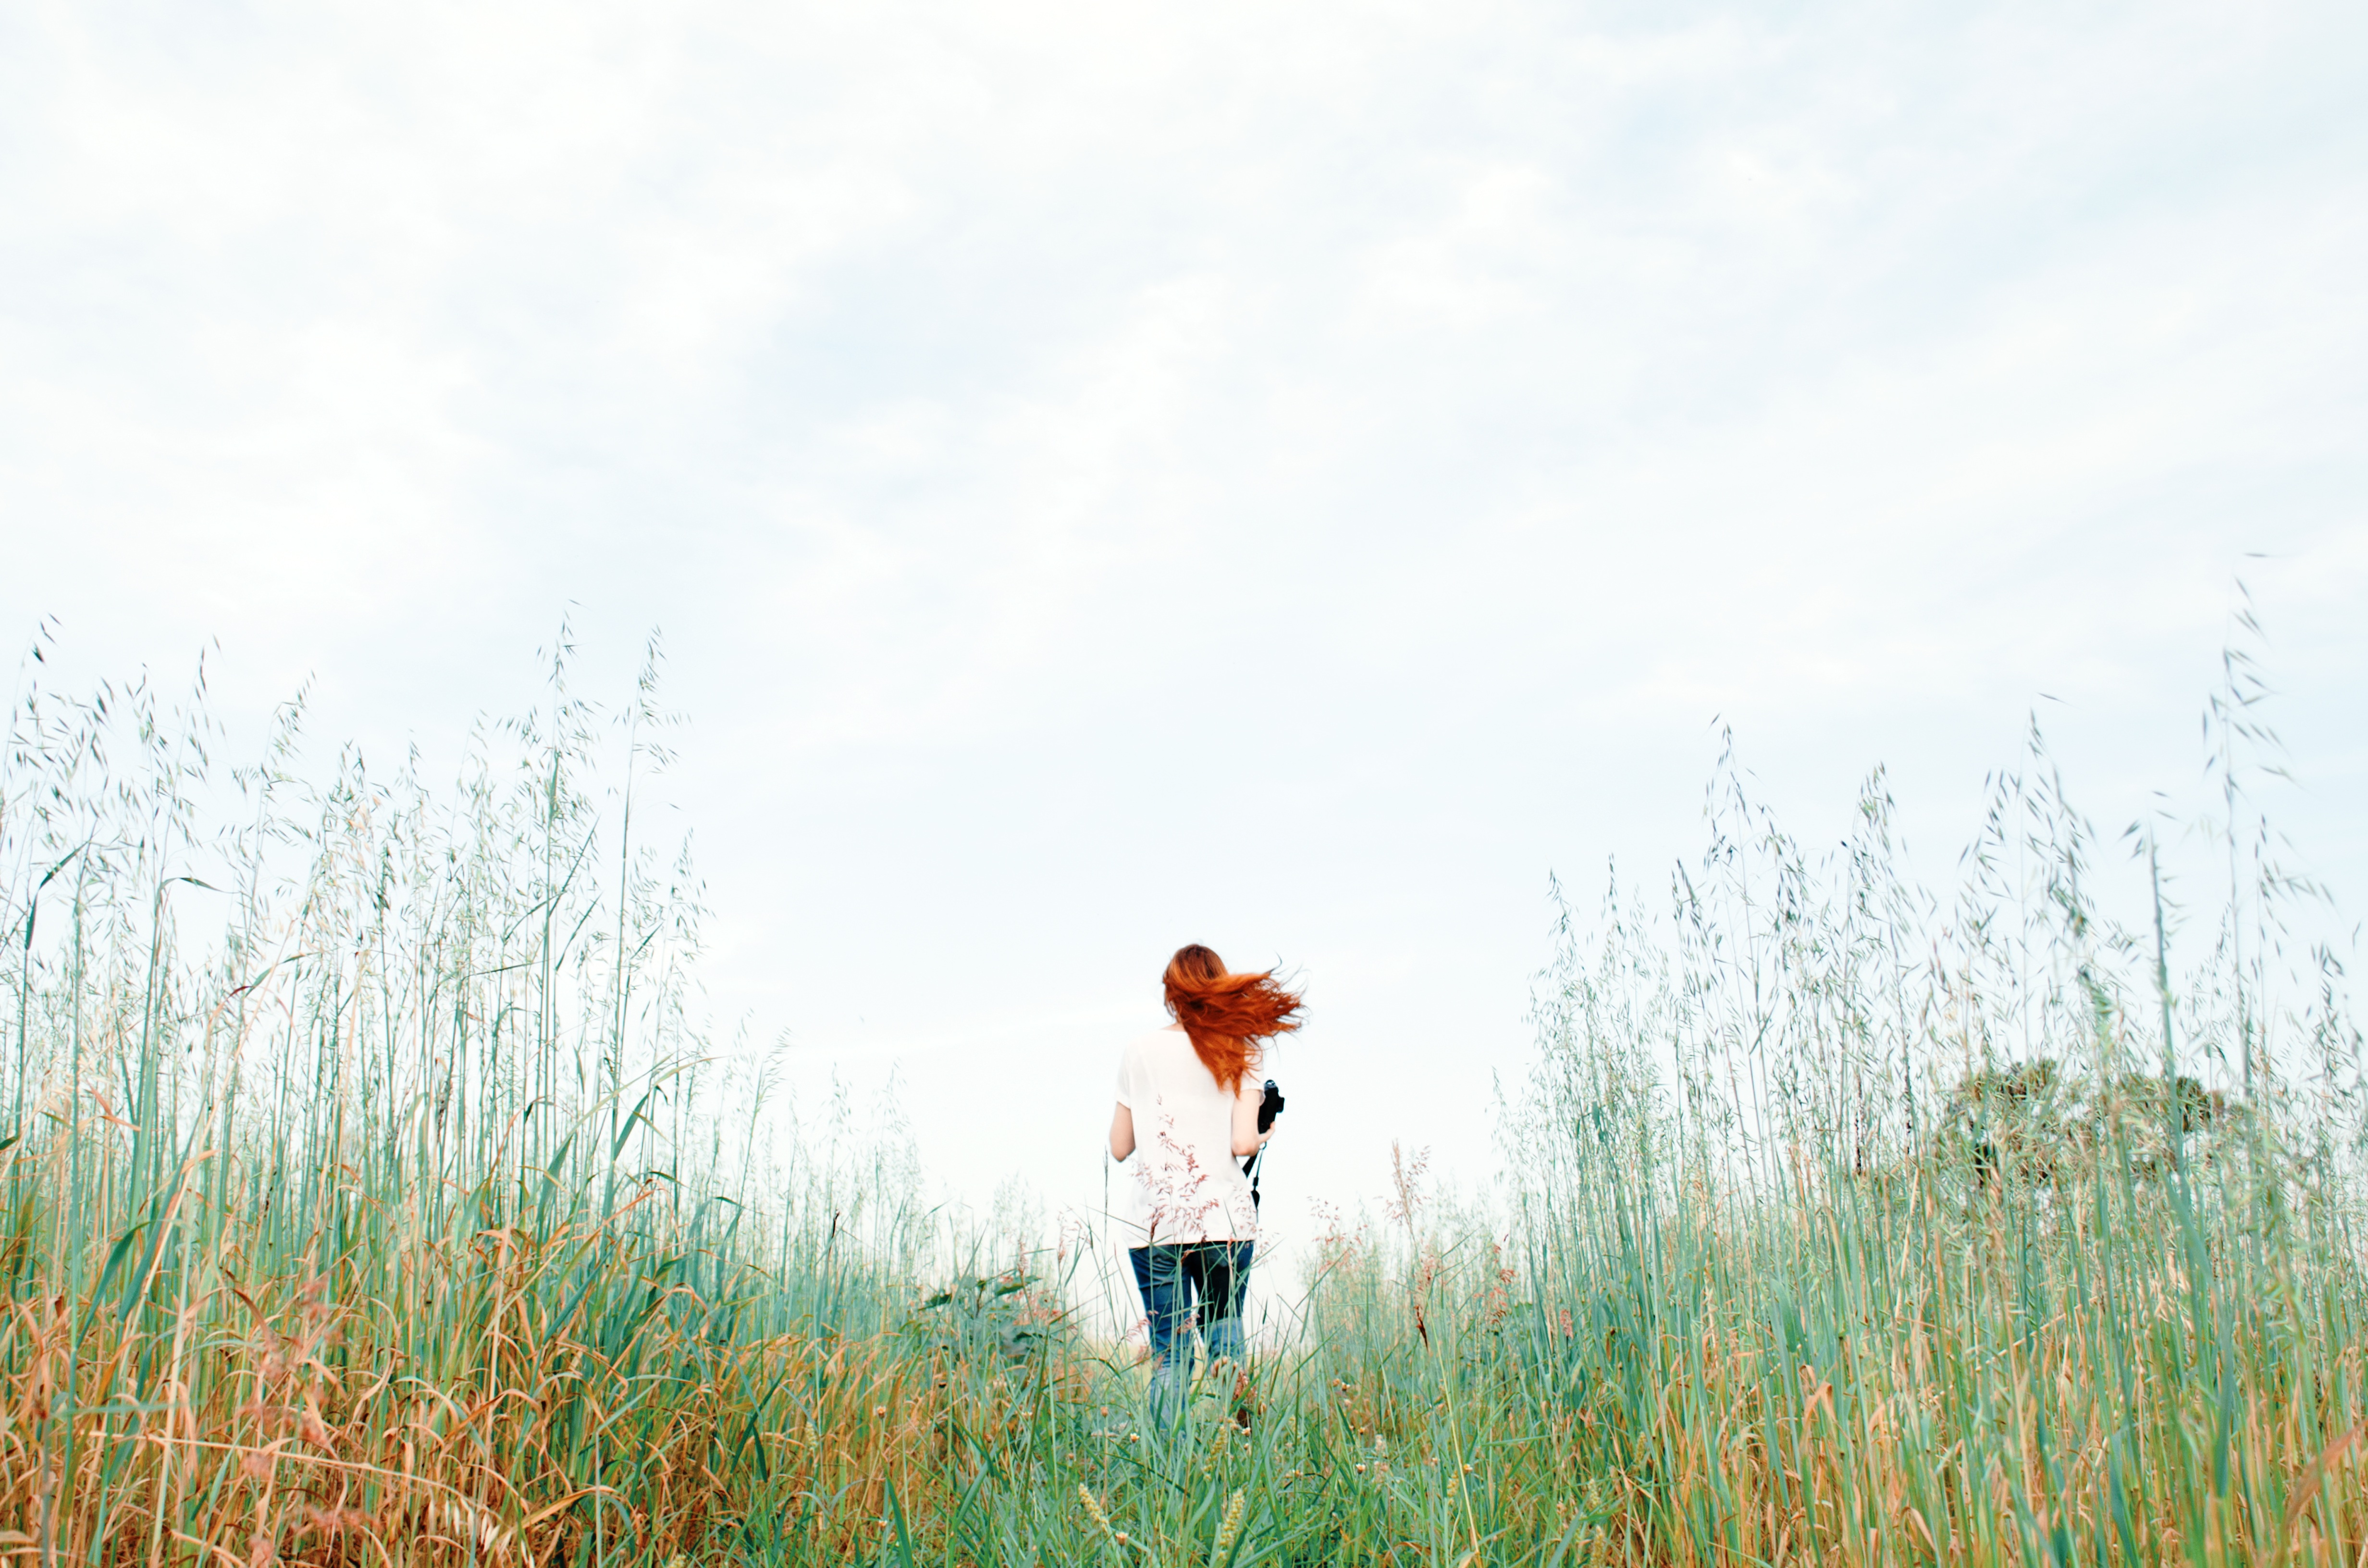
grass, woman, field, camera, meadow, prairie, morning, flower, running, crop, agriculture, grassland, habitat, ecosystem, natural environment, grass family